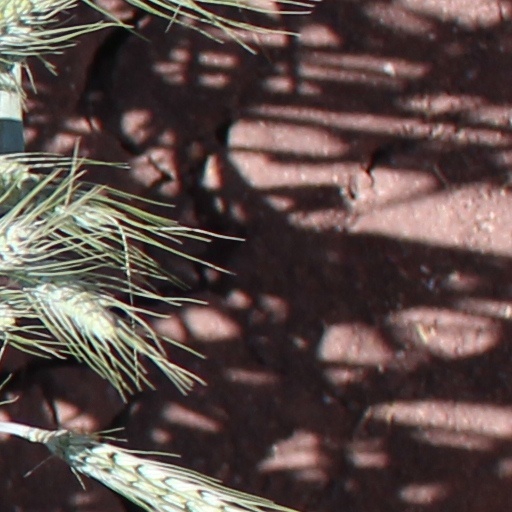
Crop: wheat